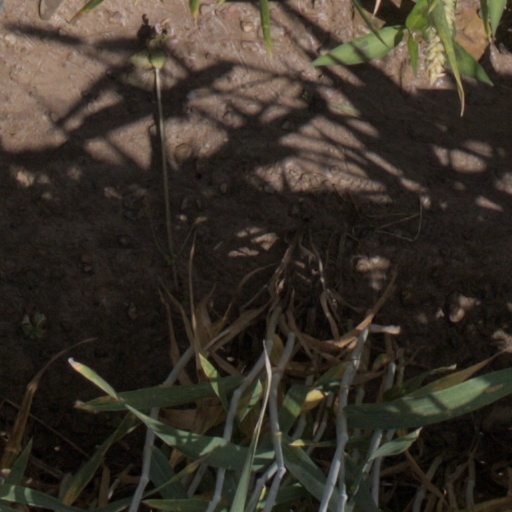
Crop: wheat